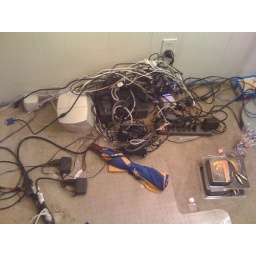
Knocked everything off my desk to clear the mess that was under it.